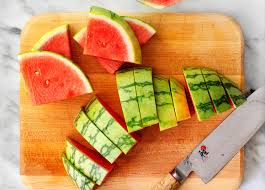
Label: Watermelon